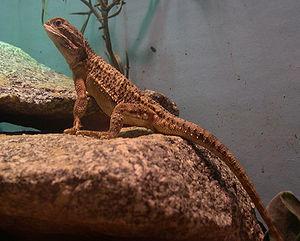
Pogona henrylawsoni est une espèce de sauriens de la famille des Agamidae. Elle est appelée Agame barbu de Lawson, Agame barbu nain, Dragon barbu de Lawson, Dragon de Lawson.